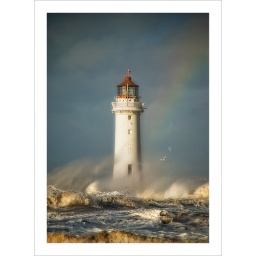
the perch rock lighthouse in the river mersey under the strong winds of a storm